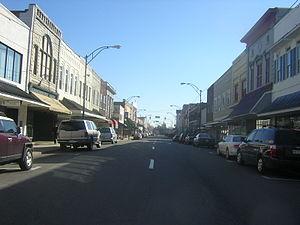
La ville de Mount Airy est située dans le comté de Surry, dans l’État de Caroline du Nord, aux États-Unis. Sa population s’élevait à 10 388 habitants lors du recensement de 2010, estimée à 10 347 habitants en 2016.